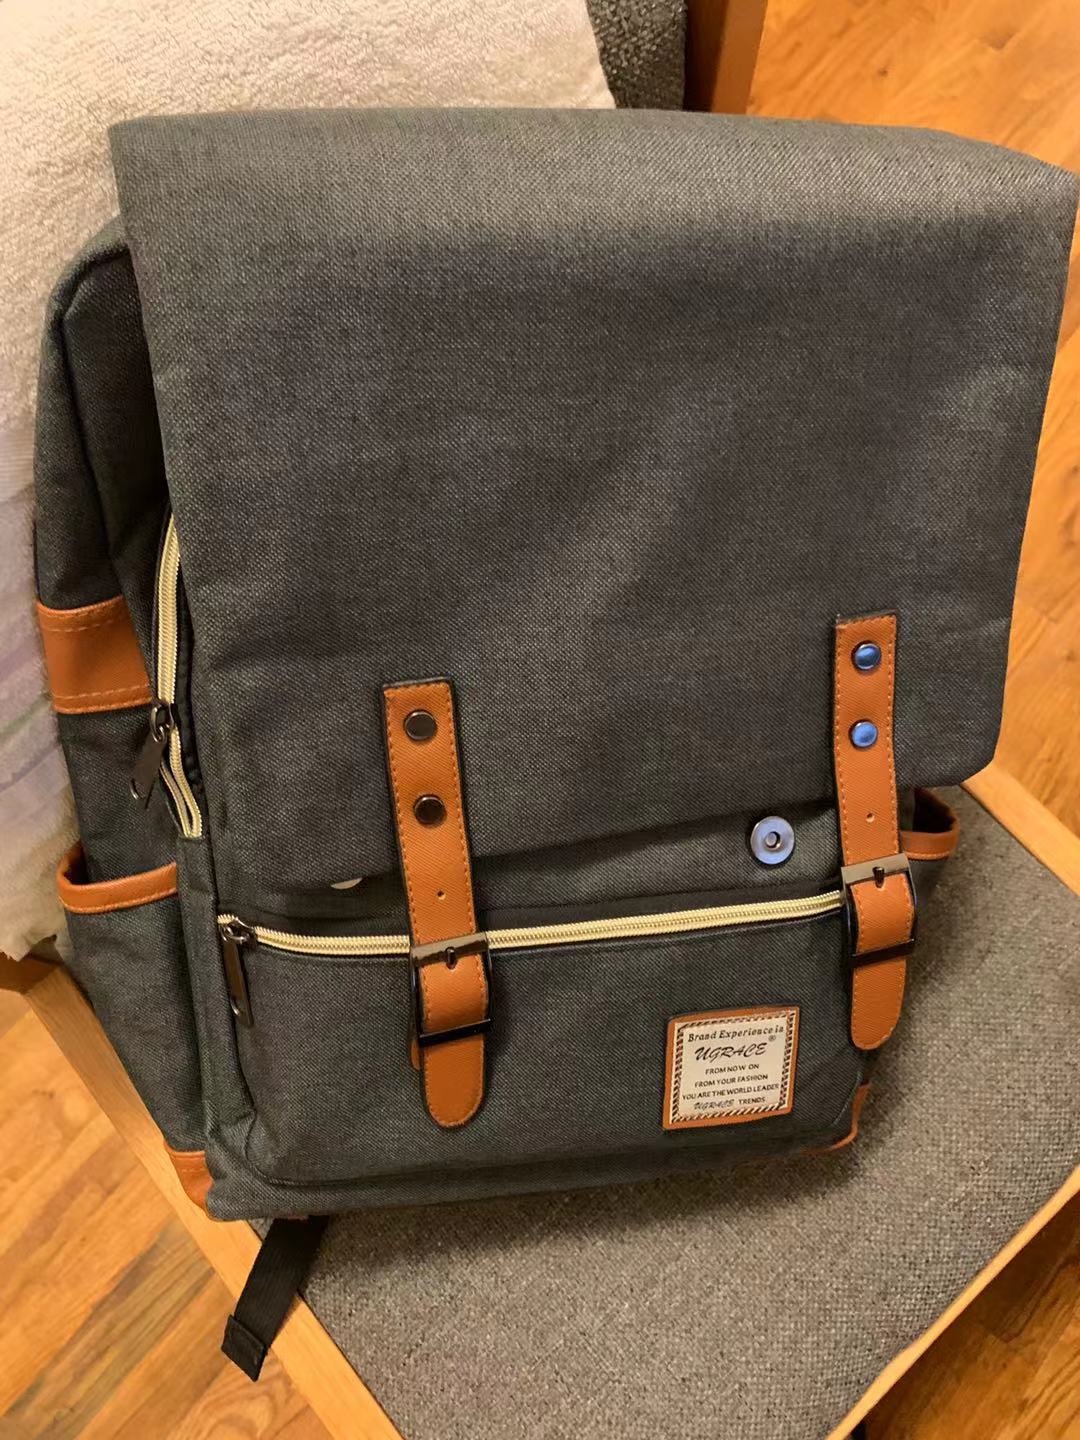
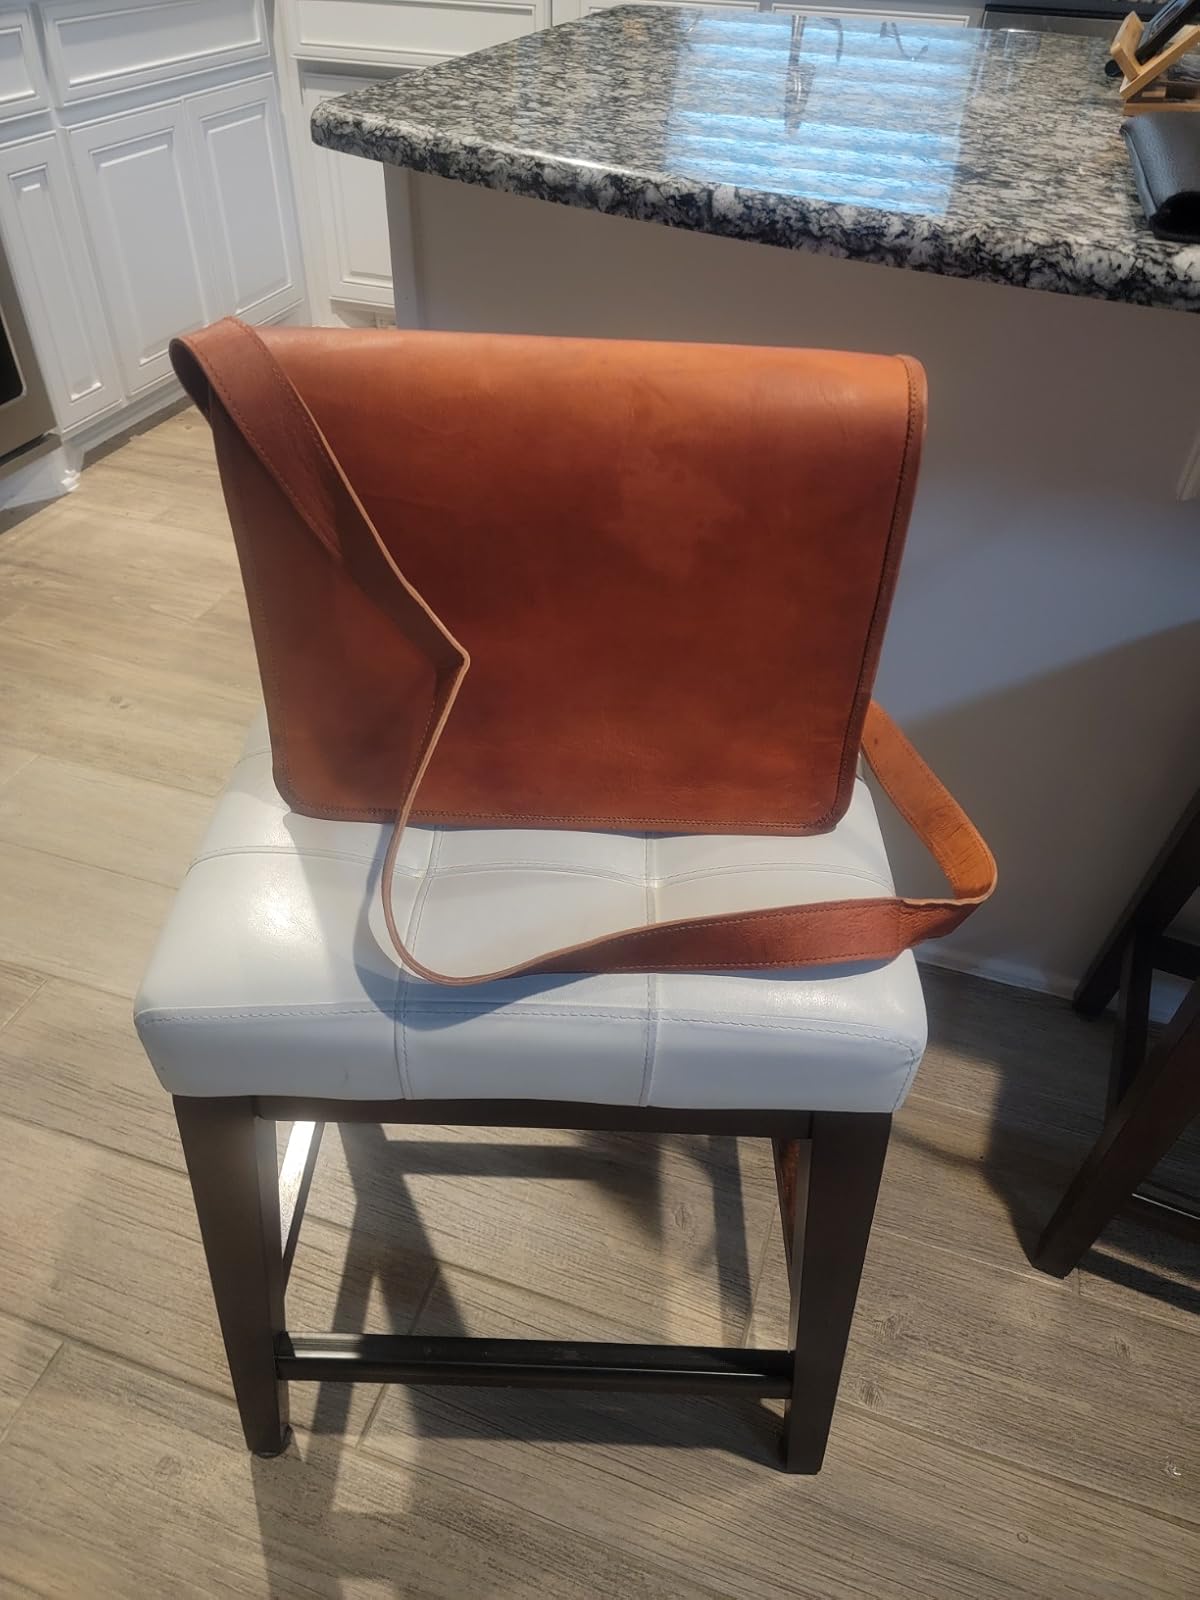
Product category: bag
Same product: no